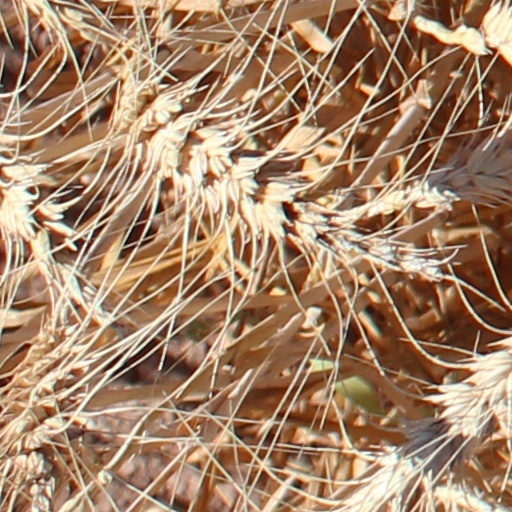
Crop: wheat